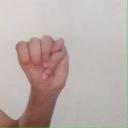
अक्षर: म